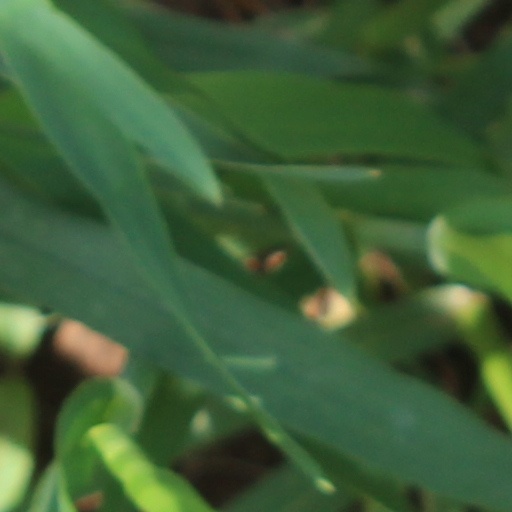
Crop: wheat